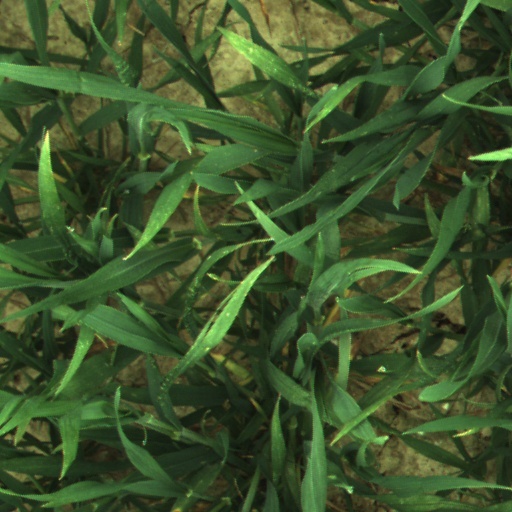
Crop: wheat